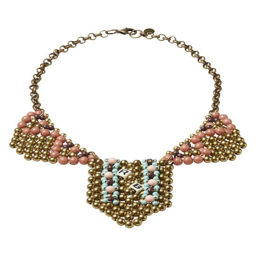
make a style statement with this bold special necklace by layering it over a delicate blouse with a blazer .